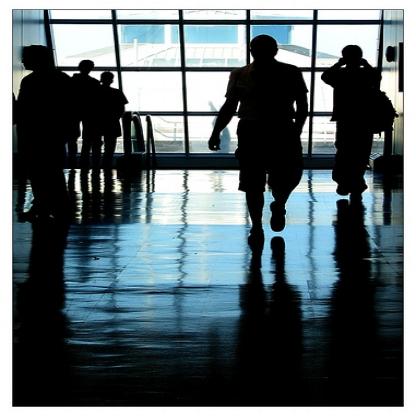
Scene: Indoor